Sri Manjunatha (film)

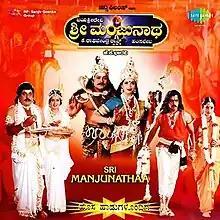
Theatrical release poster

Telugu bilingual hagiographical film directed by K. Raghavendra Rao. The film stars Chiranjeevi, Arjun Sarja, Ambareesh, Meena, Soundarya and Sumalatha. The film is based on the life of the Shiva devotee, Bhakta Manjunatha of the Kotilingeshwara Temple.